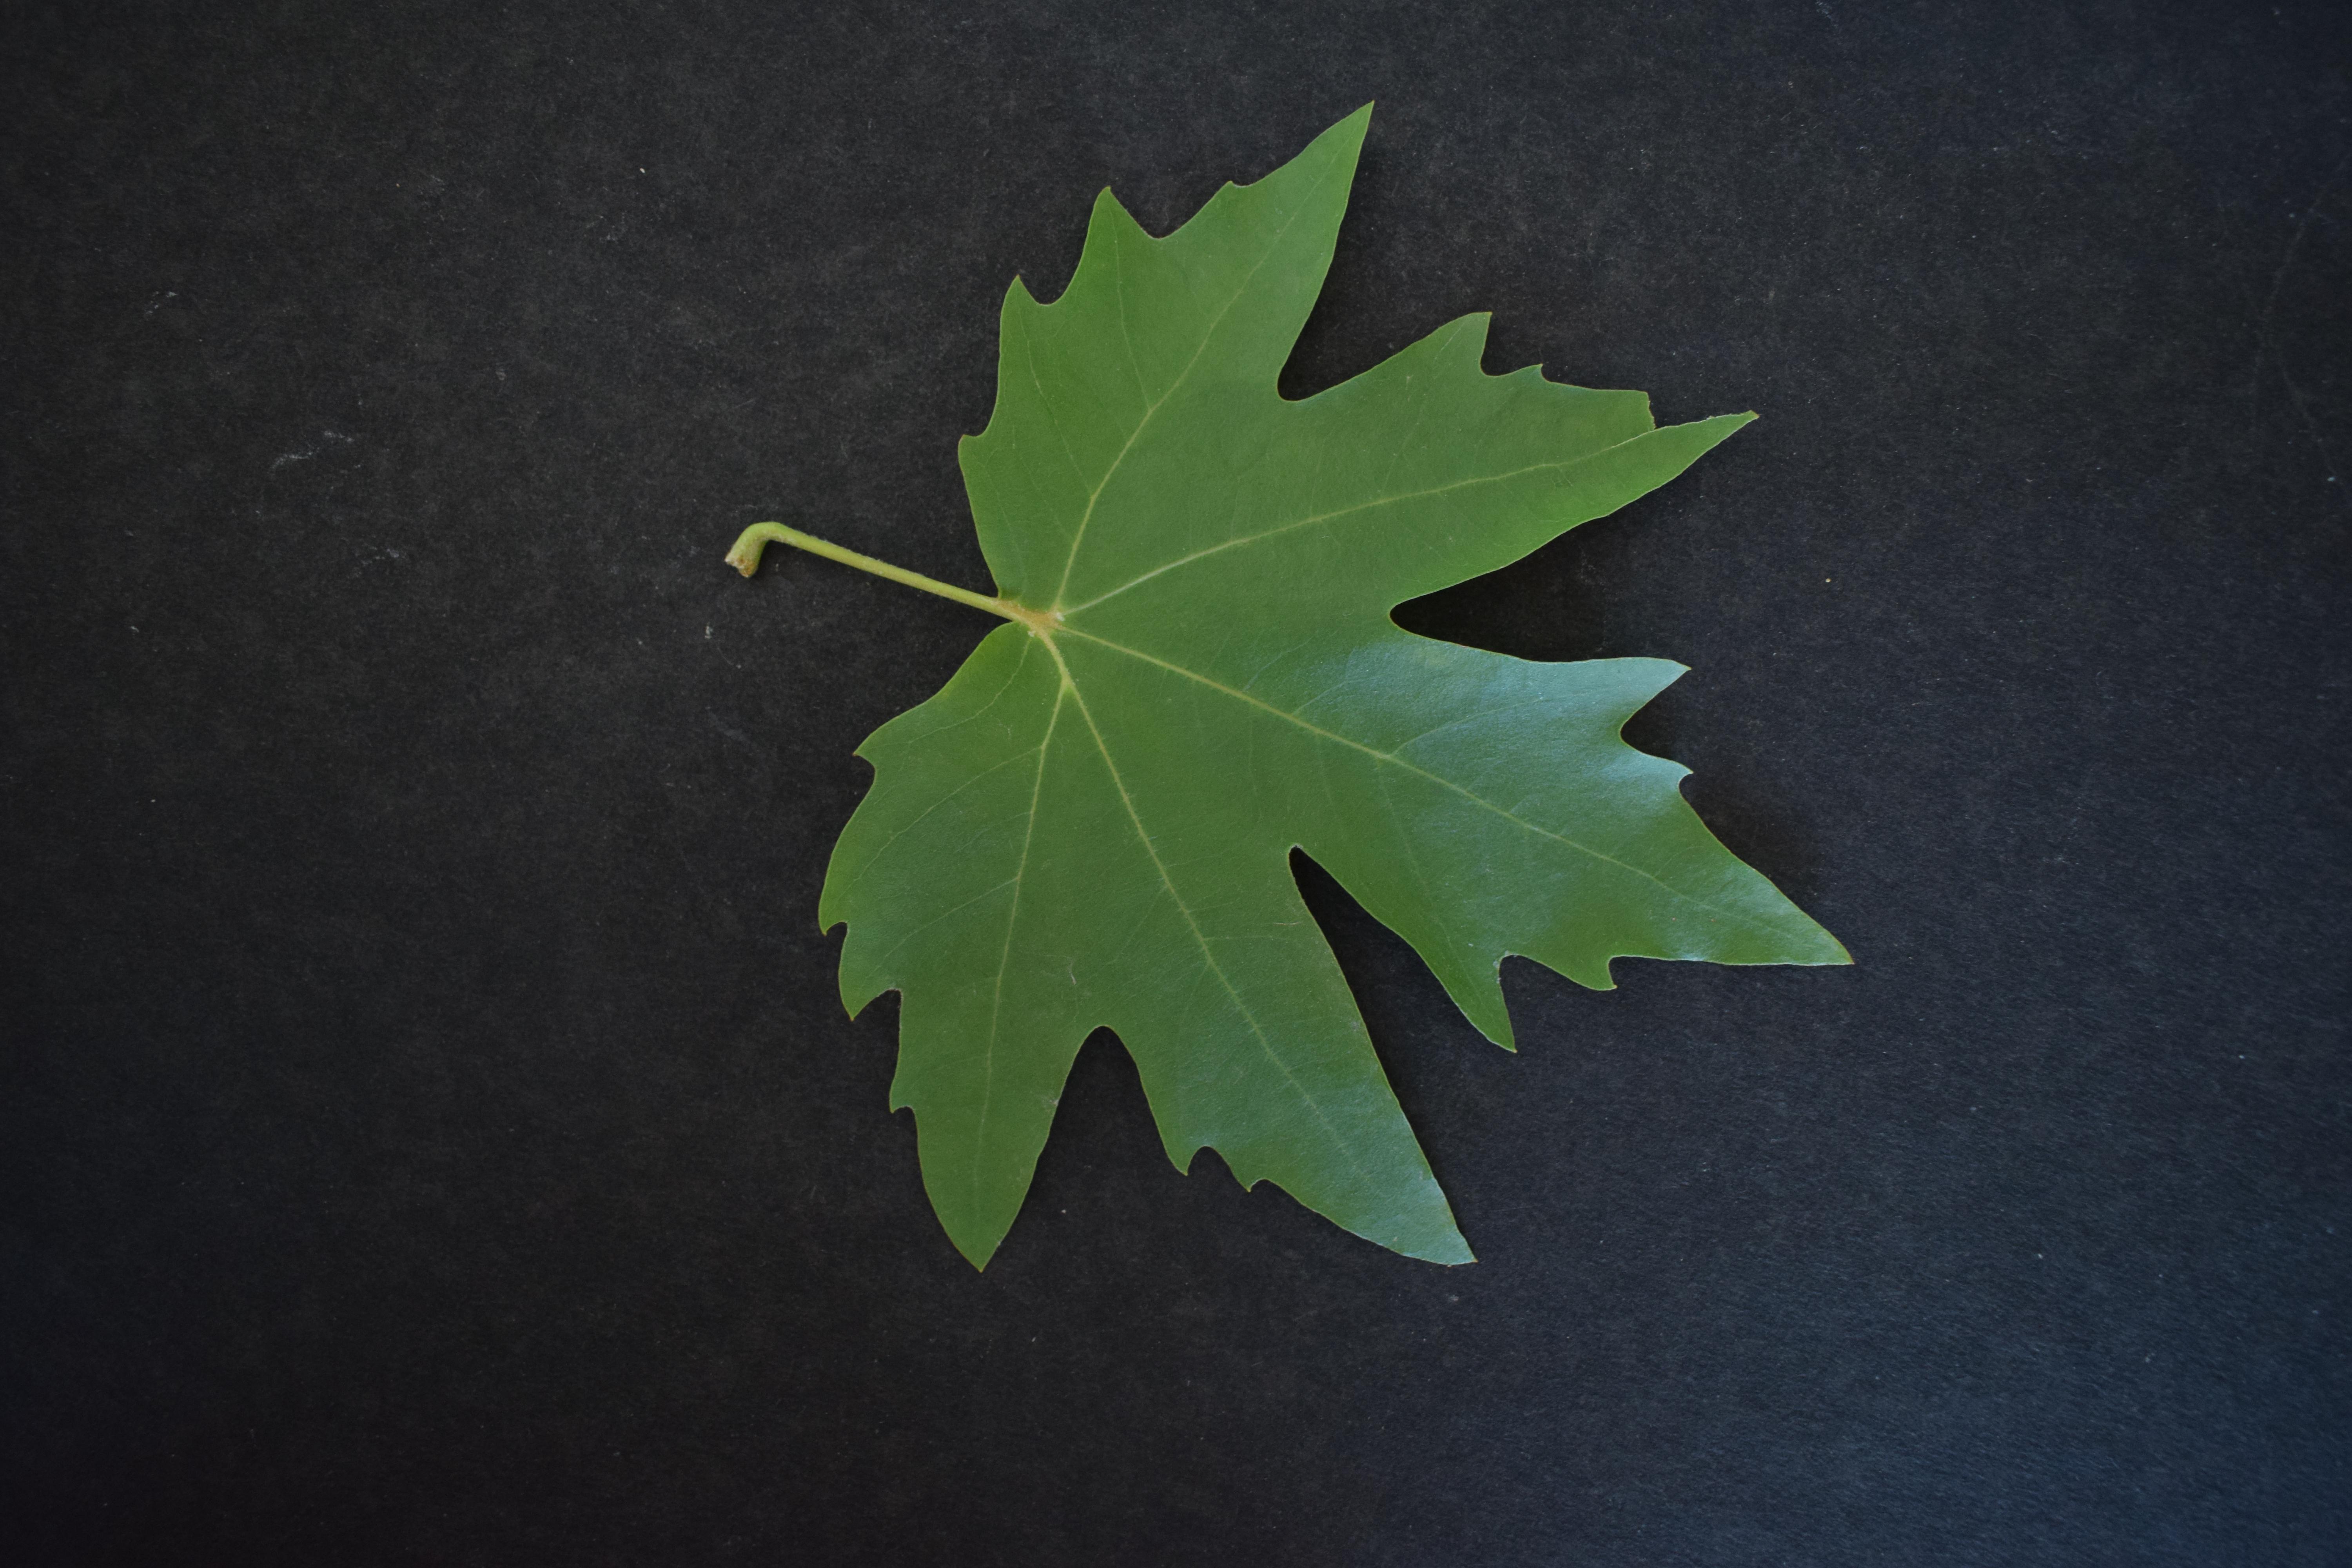
Plant species: Chinar